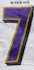
Number: 7